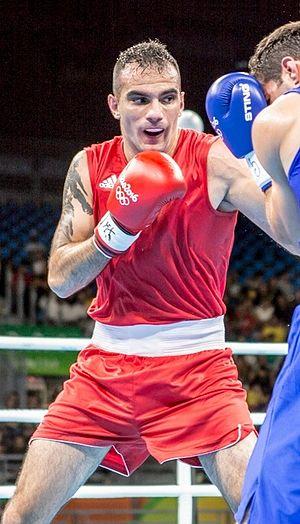
Zoltán Harcsa est un boxeur hongrois né le 20 novembre 1992 à Budapest.